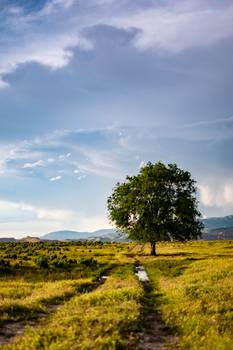
Label: No Watermark